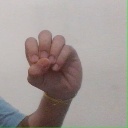
अक्षर: उ